Ice cream parlor

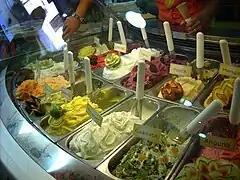
Gelato selections at a Sicilian gelateria

While the origins of ice cream are often debated, most scholars trace the first ice cream parlor back to France in the 17th century. In 1686, Francesco Procopio del Coltelli opened Paris' first café. The Café Procope, named by its Sicilian founder, introduced gelato to the French public. The dessert was served to its elite guests in small porcelain bowls.